Describe the emotion expressed in this image:  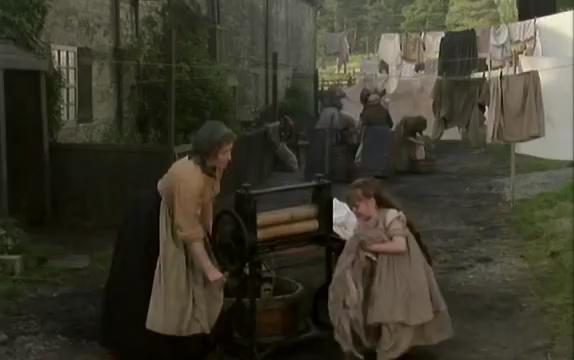
This person displays Suffering, valence and arousal with high intensity.